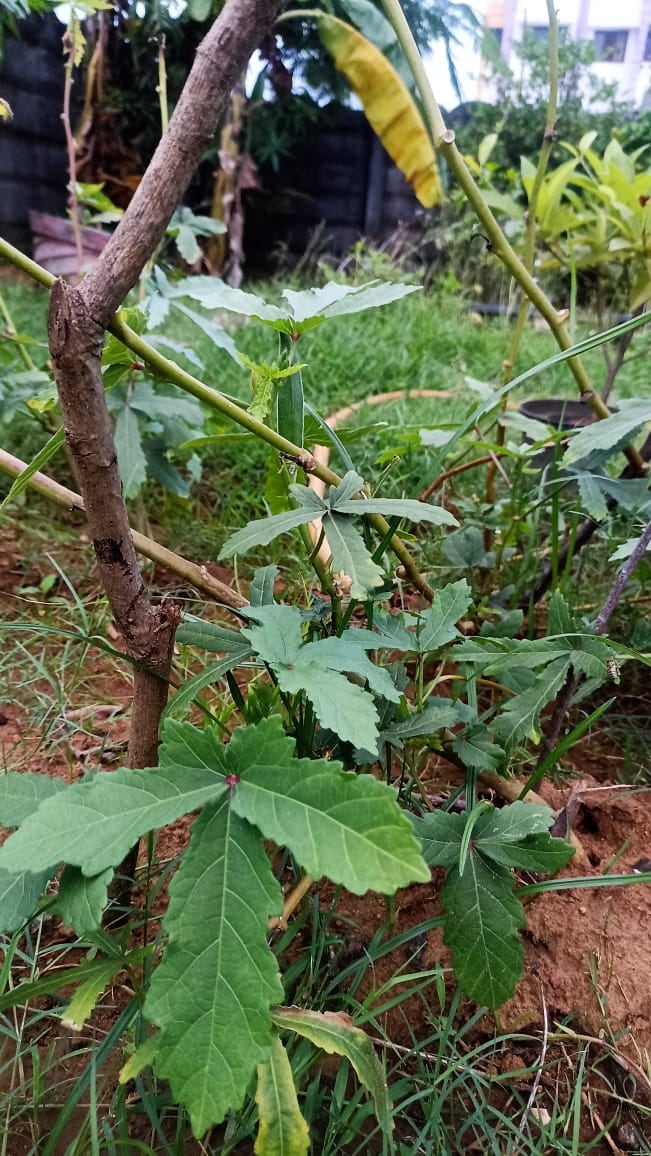
Label: Mature